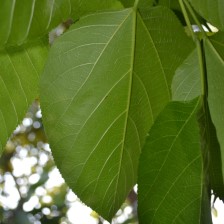
Variety: TaiwanMeacho